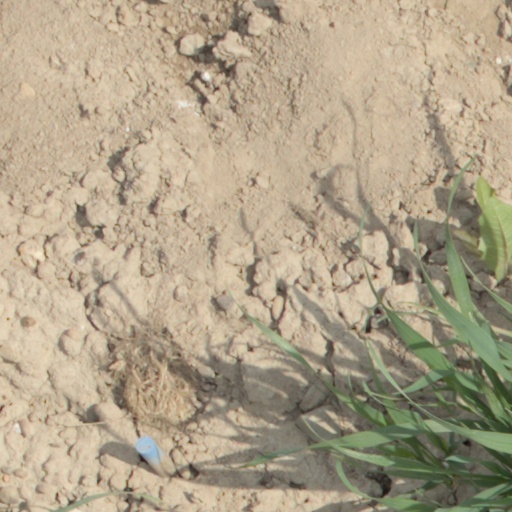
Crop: wheat